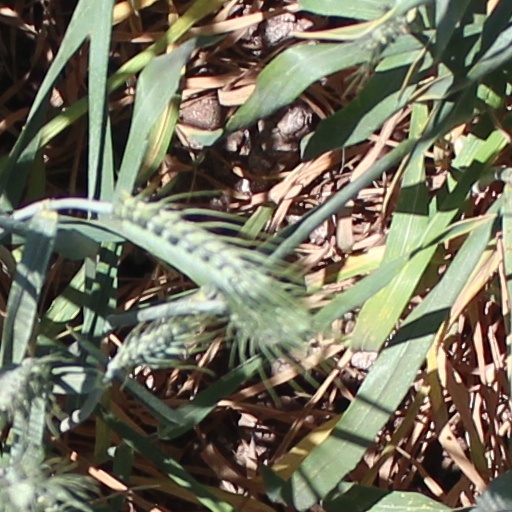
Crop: wheat